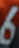
Number: 6